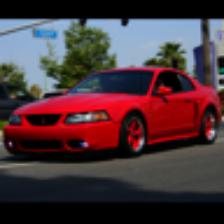
Label: NonHuman